North Carolina Highway 111

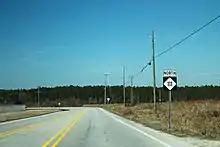
NC 111 along Catherine Lake Road

Between 1939 and 1944, NC 111 was rerouted in Goldsboro, to accommodate the United States Army Air Corps Technical Training School (later becoming Seymour Johnson Air Force Base), it was moved from Slocumb Street to Piedmont Road. By 1948, NC 111 was rerouted southeast of NC 11 to Beulaville, ending at NC 24/NC 41; its old alignment along Williams Road was downgraded to secondary road (SR 1701). By 1949, NC 111 was truncated at US 70A/US 117A/NC 581 in Goldsboro; its routing to Cherry Hospital was replaced by NC 581. In 1959, NC 111 was rerouted for Seymour Johnson Air Force Base again, to its current approach to US 70; its old alignment became secondary roads Old 111 Highway (SR 1710) and Piedmont Airline Road (SR 1755).